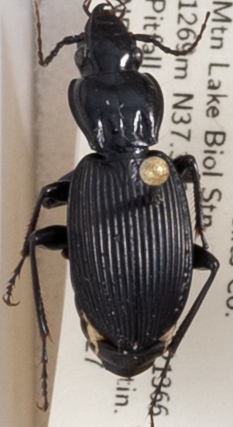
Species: Pterostichus lachrymosus
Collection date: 2019-08-27
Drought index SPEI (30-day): -0.764
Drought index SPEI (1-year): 1.69
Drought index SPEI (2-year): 1.69